Heads You Die

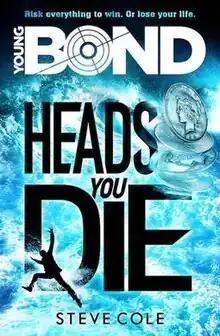
First edition hardback cover

Heads You Die is a novel written by Steve Cole, which is the second book by the author in the "Young Bond" series, and the seventh chronological novel overall. The book was published by Red Fox, an imprint of Random House, on 5 May 2016.